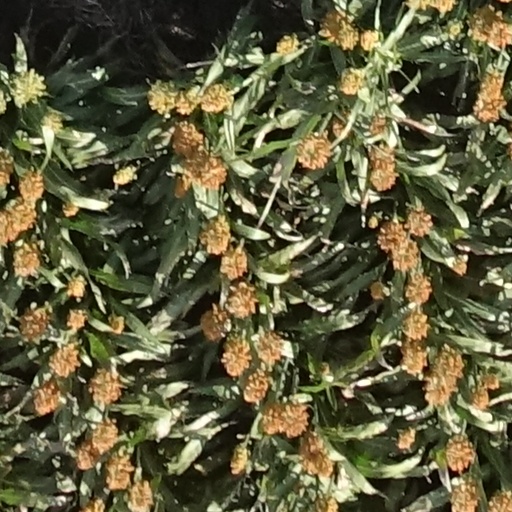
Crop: sorghum